North Korea and weapons of mass destruction

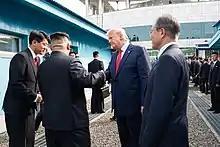
U.S. President Donald Trump, North Korean Chairman Kim Jong Un, and South Korean President Moon Jae-in in the demilitarized zone in 2019

In the 1990s, the United States negotiated the Agreed Framework to freeze North Korea's nuclear weapons program while pursuing the denuclearization of the Korean peninsula. This broke down when North Korea's clandestine uranium enrichment program came to light in 2002, after which China convened the six-party talks to negotiate a step-by-step process to denuclearization. The six-party talks stalled after multiple North Korean nuclear and missile tests, leading to increased international Sanctions against North Korea, including a series of sanctions resolutions imposed by the United Nations Security Council. In 2018, Presidents Moon Jae-in of South Korea and Donald Trump of the United States held a series of summits with Kim Jong Un which led to declarations in favor of the denuclearization of the Korean peninsula.